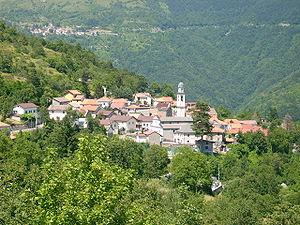
Rondanina est une commune italienne de la ville métropolitaine de Gênes dans la région Ligurie en Italie.